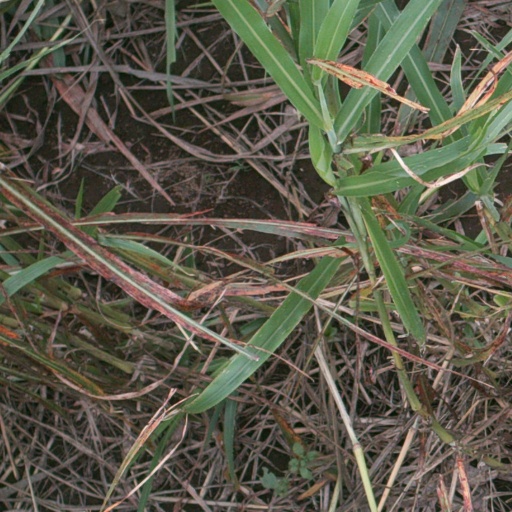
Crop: sorghum